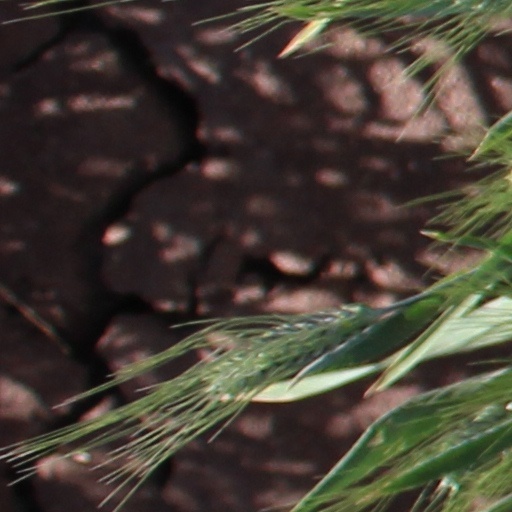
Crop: wheat